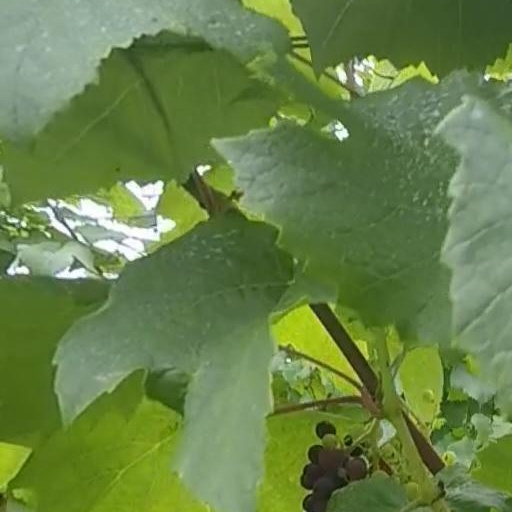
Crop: grape